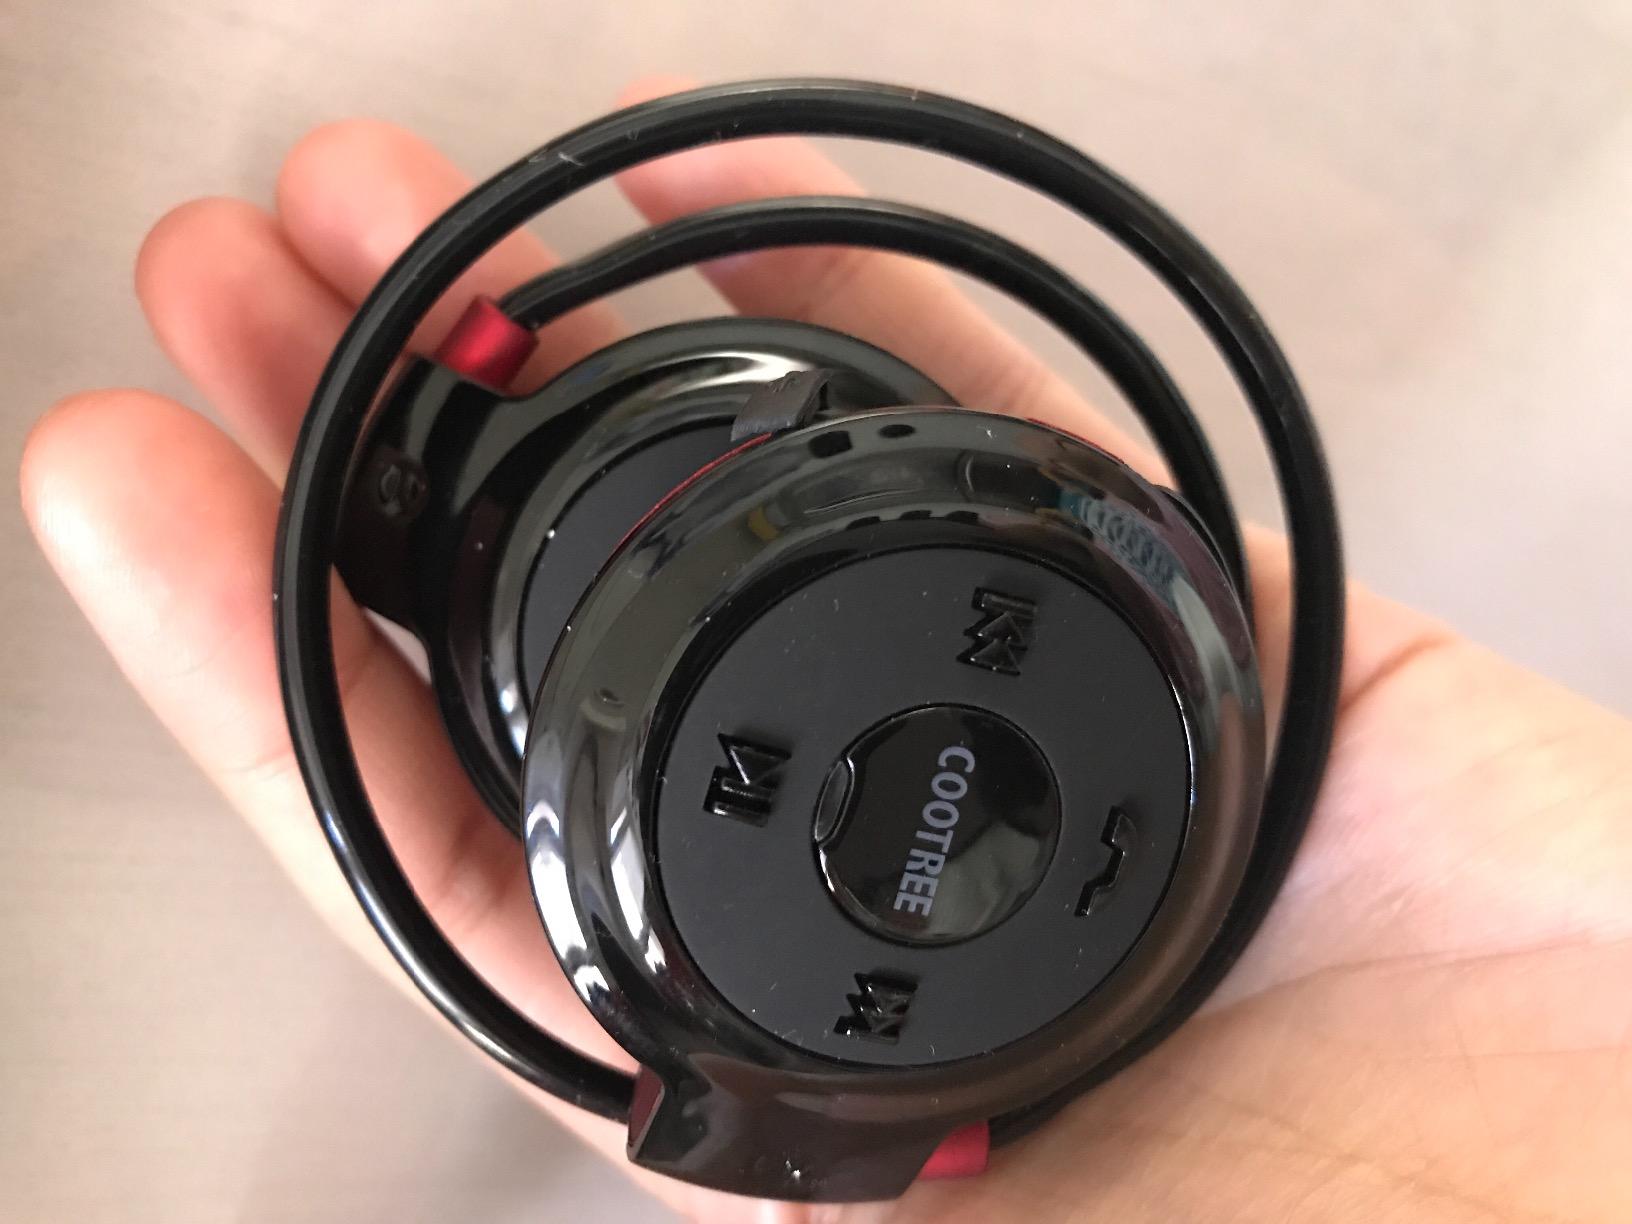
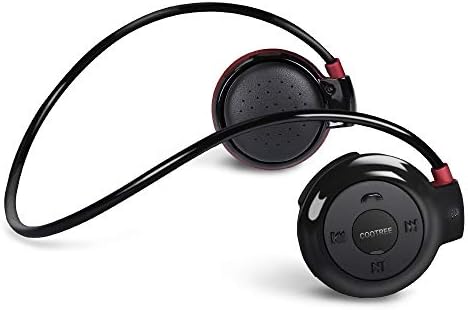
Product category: headphones
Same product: yes